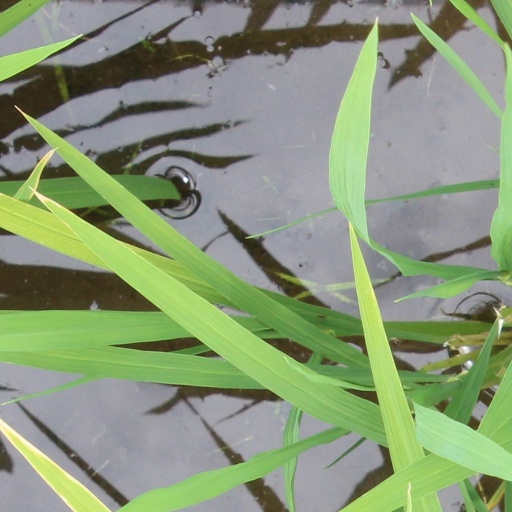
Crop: rice